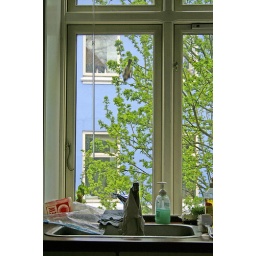
crazy bird keeps beating window (~ beat per 20sec ) usually in midday..